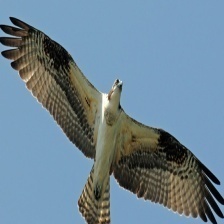
Species: OSPREY
Scientific name: PANDION HALIAETUS